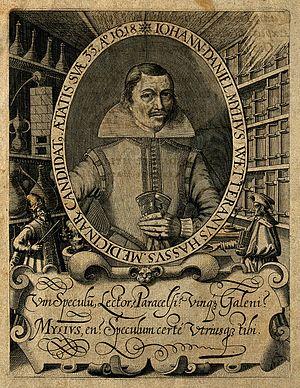
Johann Daniel Mylius était un compositeur pour luth et auteur alchimique. En alchimie il fut l'élève de son beau-frère Johann Hartmann, qui tint à l'université de Marburg la première chaire de « Chymie » en Europe à partir de 1609.